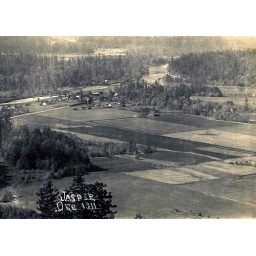
Looking southeast from a hill above Jasper. Willamette river middle fork in background.